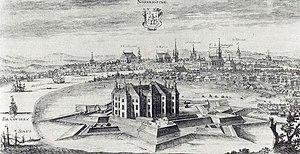
Norrköping est une ville du comté d'Östergötland, en Suède, et le chef-lieu de la commune de Norrköping. Elle est située sur une baie de la mer Baltique, à l'embouchure du fleuve Motala Ström. Sa population s'élevait à 87 247 habitants en 2010.